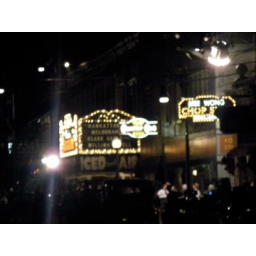
Johnny Depp behind black light pole with a light straw hat with black band around it.